Manchester, Buxton, Matlock and Midland Junction Railway

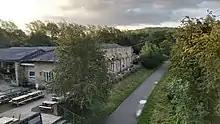
Hassop railway station in 2019

The line from Matlock to Buxton was closed in June 1968 by the Labour Minister for Transport, Barbara Castle, not, as is often thought, by the Beeching reforms. Continuing support is being given by a heritage group Peak Rail who have restored the section from Matlock to Rowsley.